Hank Williams First Nation

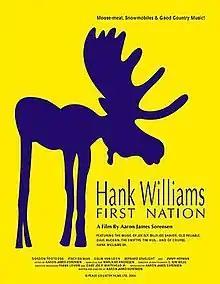

Hank Williams First Nation is a 2004 film directed by Aaron James Sorensen. It is Sorensen's first feature film.